Silat ad-Dhahr

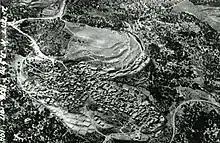
Silat ad-Dhahr 1947 from Palmach archive

Palestine, including Silat ad-Dhahr, was captured by British forces during World War I and the country subsequently came under a British Mandate. In the 1922 census of Palestine, conducted by the British Mandate authorities, Silat ad-Dhahr had a population of 1,638, mostly Muslims with three Christians, all Orthodox. The population increased in the 1931 census to 1,985 inhabitants, all Muslims, living in 466 houses.